Jesús Evaristo Casariego Fernández-Noriega

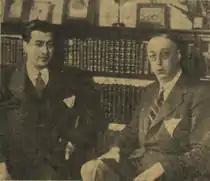
Casariego and Rodezno, 1930s

Casariego was born to family of Carlist heritage. Some of his distant paternal relatives contributed to legitimist press during the Isabelline period, some fought in the First Carlist War; and some in the Third Carlist War. It is not clear what sympathies prevailed among Casariego's parents, as his father is not known for political engagements and his mother came from a militantly Liberal family; however, Casariego credited paternal grandparents for implanting his Traditionalist outlook. It turned out to be more that a juvenile sentiment, as during academic years in the early 1930s he openly declared himself the follower of the Carlist claimant Don Jaime and member of Partido Católico Monárquico. In 1932 he helped to set up the Oviedo branch of Juventud Tradicionalista and engaged in the Madrid section of Juventud Carlista, growing to its vice-president soon. Within the party he made himself known in 1933, when Casariego published a brief treaty on Traditionalist doctrine; it was preceded by a foreword by the Carlist political leader, conde de Rodezno.